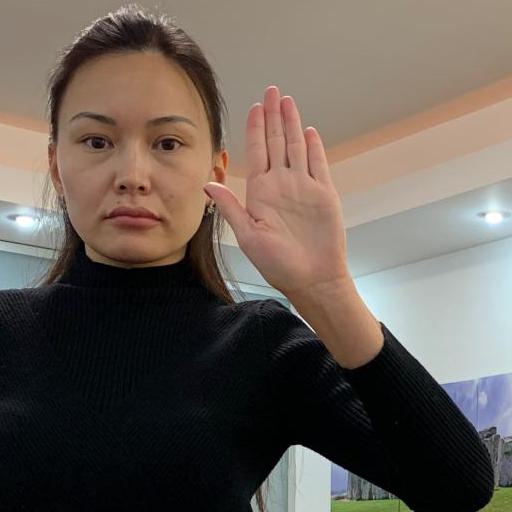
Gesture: stop